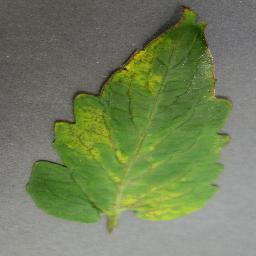
Label: Tomato___Tomato_Yellow_Leaf_Curl_Virus